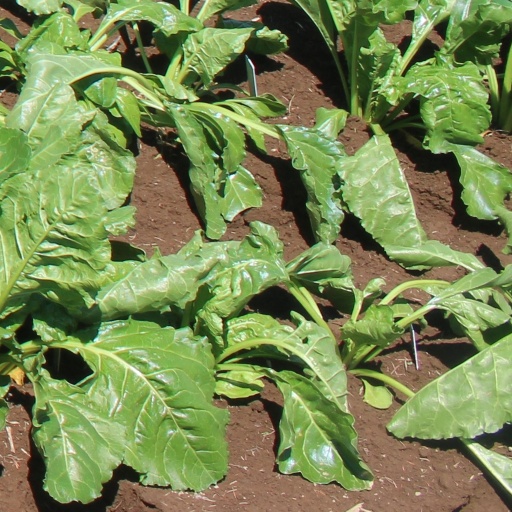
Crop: sugar beet